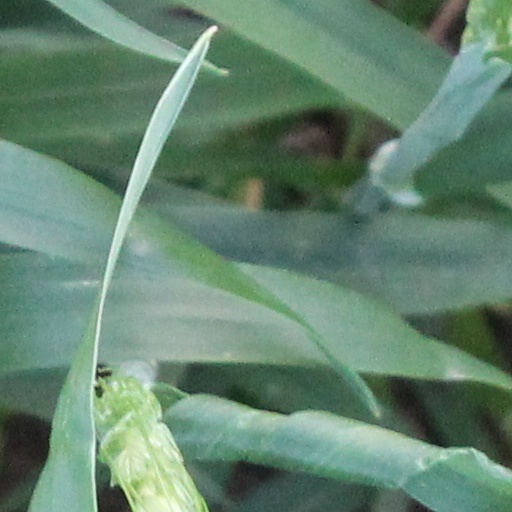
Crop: wheat